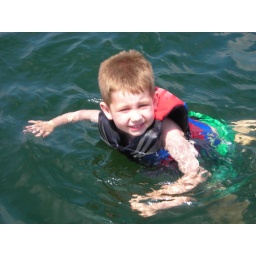
Aidan swimming in the deep water Fife Lake